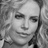
Emotion: neutral